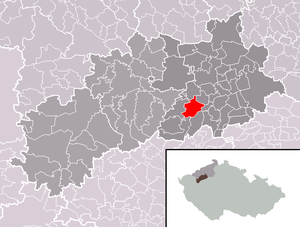
Zbrašín est une commune du district de Louny, dans la région d'Ústí nad Labem, en Tchéquie. Sa population s'élevait à 359 habitants en 2018.